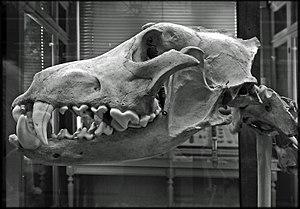
Crâne de Loup gris commun (Canis lupus lupus), vue de profil, dans les collections mamalogiques (relatives aux mammifères) du Muséum d'histoire naturelle de lille, telles que présentées en 2016
La modularité biologique est un concept de la biologie évolutive du développement : de petits modules, sous-unités de l’organisme, qui fonctionnent indépendamment les uns des autres, permettent une structure et une logique chez l'organisme fonctionnel, par le biais de la communication intermodule. Ainsi ils interagissent pour former un tout fonctionnel qui peut évoluer et se développer. Ceci vaut aussi à l'échelle d'une métapopulation.